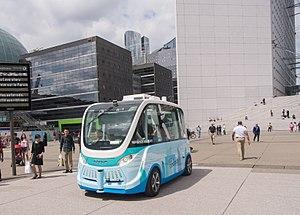
Véhicule Navya, expérimentation du STIF à la défense entre Juin 2017 et fin 2017. Photo prise en Juillet 2017
Navya est une entreprise française spécialisée dans la conception et la construction de véhicules autonomes, électriques et robotisés. En 2015, elle a lancé la navette autonome Arma, premier véhicule autonome de série sans chauffeur à être commercialisé. Les expérimentations ont des résultats contrastées.